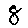
Label: 8